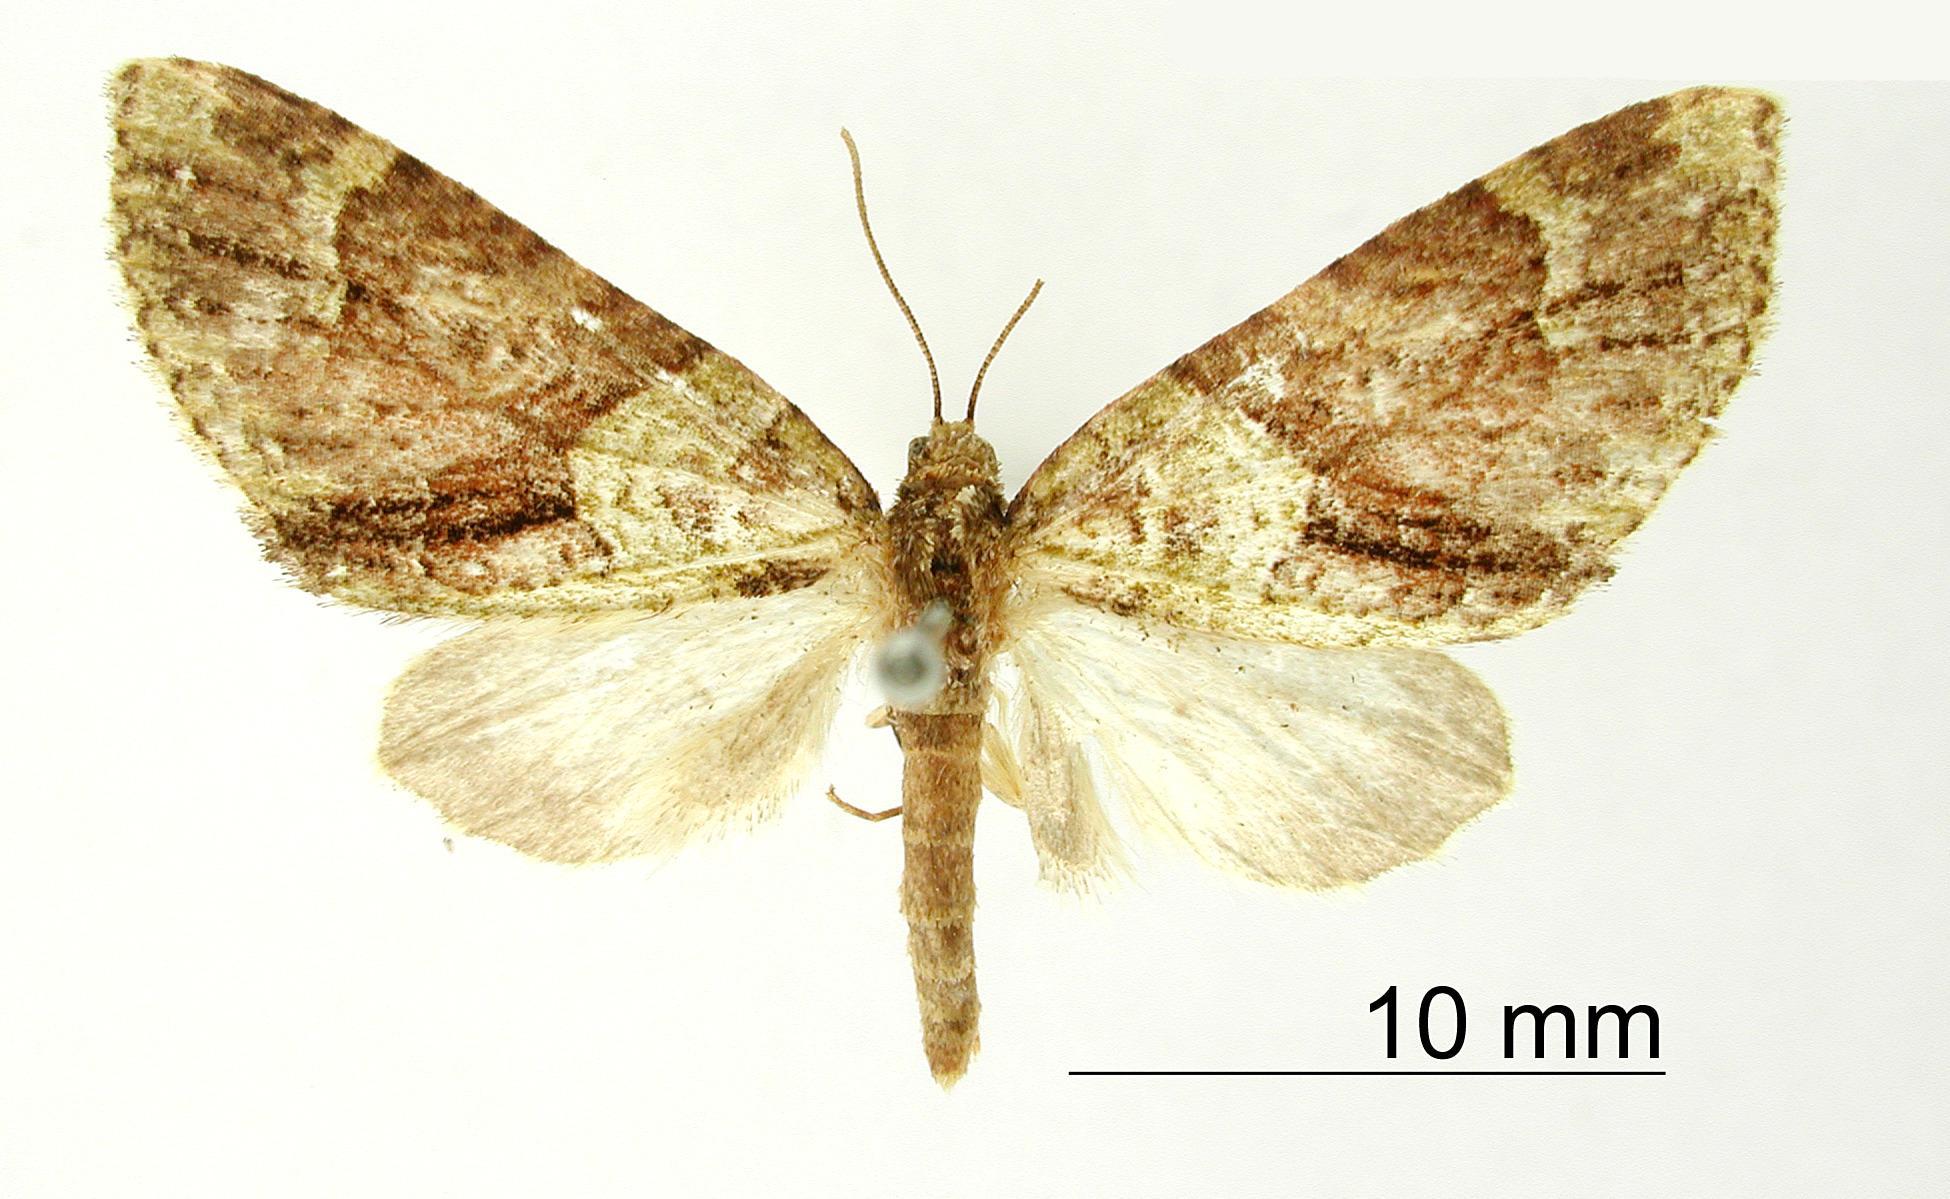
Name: Lobophora ebriola
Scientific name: Lobophora ebriola Dognin, 1892
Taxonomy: Animalia, Arthropoda, Insecta, Lepidoptera, Geometridae, Larentiinae
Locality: Environs de Loja, Ecuador